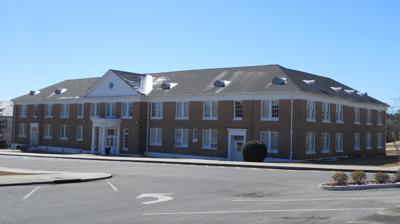
Building: Harrison Hall (Mississippi Gulf Coast Community College)
Country: United States of America
Year built: 1937
Historic building located in Perkinston, Mississippi, United States Harrison Hall (Mississippi Gulf Coast Community College) Harrison Hall, January 2014 Location Mississippi Gulf Coast Community College, Perkinston, Mississippi Coordinates 30°46′55″N 89°08′34″W / 30.781931°N 89.142771°W / 30.781931; -89.142771 Built 1936-37 Restored 1974, 2018 Restored by Eley Guild Hardy Architects (2018) Architect Smith, Vinson B., Jr. (1936) Governing body Mississippi Mississippi Landmark Official name Harrison Hall Designated October 9, 2003 Reference no. 131-PRK-0106-ML Location of Harrison Hall (Mississippi Gulf Coast Community College) in Mississippi Harrison Hall is a former student dormitory located on the campus of Mississippi Gulf Coast Community College in Perkinston, Mississippi .  It was constructed in 1936–37, and was designated a Mississippi Landmark in 2003. Following renovation in 2018, the building was repurposed to house administrative offices. History Harrison Hall was designed by Gulfport architect Vinson Smith and was constructed in 1936-37 by building contractor Newton and Schmoll of Hattiesburg, Mississippi . The two-story building was renovated in 1974, and air conditioning was incorporated into the design. From 1937 to 1983, Harrison Hall served as a dormitory for female students. In 1983, the building became a men's residence hall. Following approval of remodeling plans by the Mississippi Department of Archives and History to insure historical integrity, renovation of the 81-year-old building was completed in 2018.  After a dedication ceremony on April 18, 2018, Harrison Hall became the District Office Headquarters for Gulf Coast Community College. Weddings Main entrance to Harrison Hall During the 46 years that Harrison Hall functioned as a women's residence hall, the lobby was often the focal point of "manless weddings". These were major social events on campus and were elaborate affairs, usually sponsored by student organizations, such as the YWCA . The "weddings" were attended by faculty, students, and out-of-town guests. References